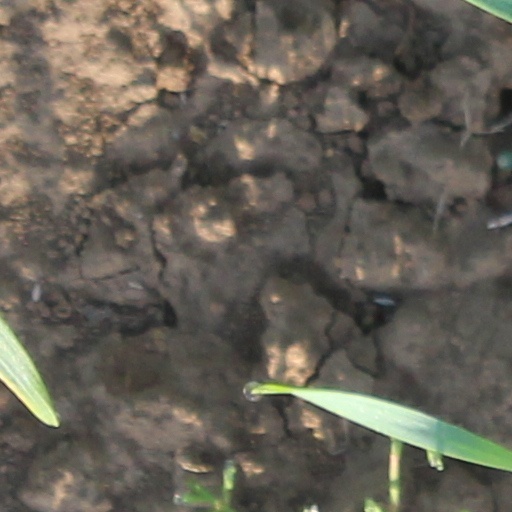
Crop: wheat